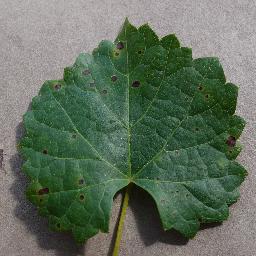
Label: Grape___Black_rot